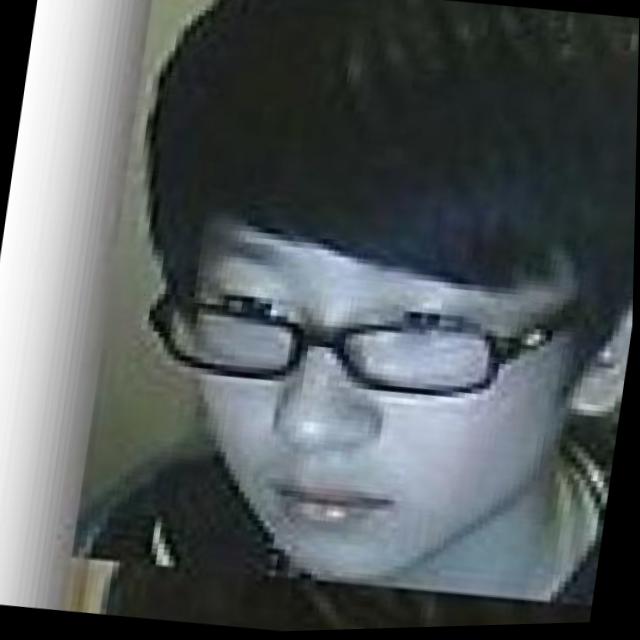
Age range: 13-20